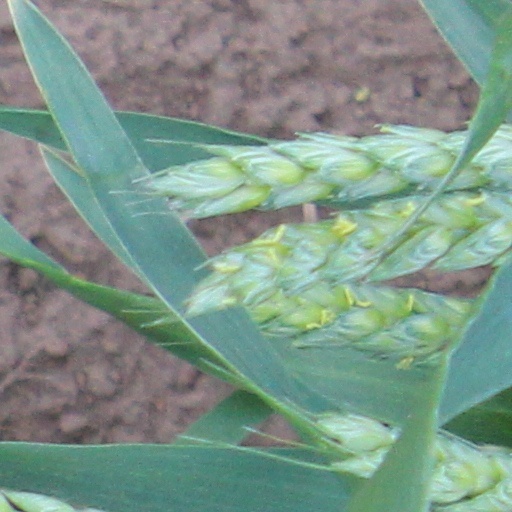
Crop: wheat